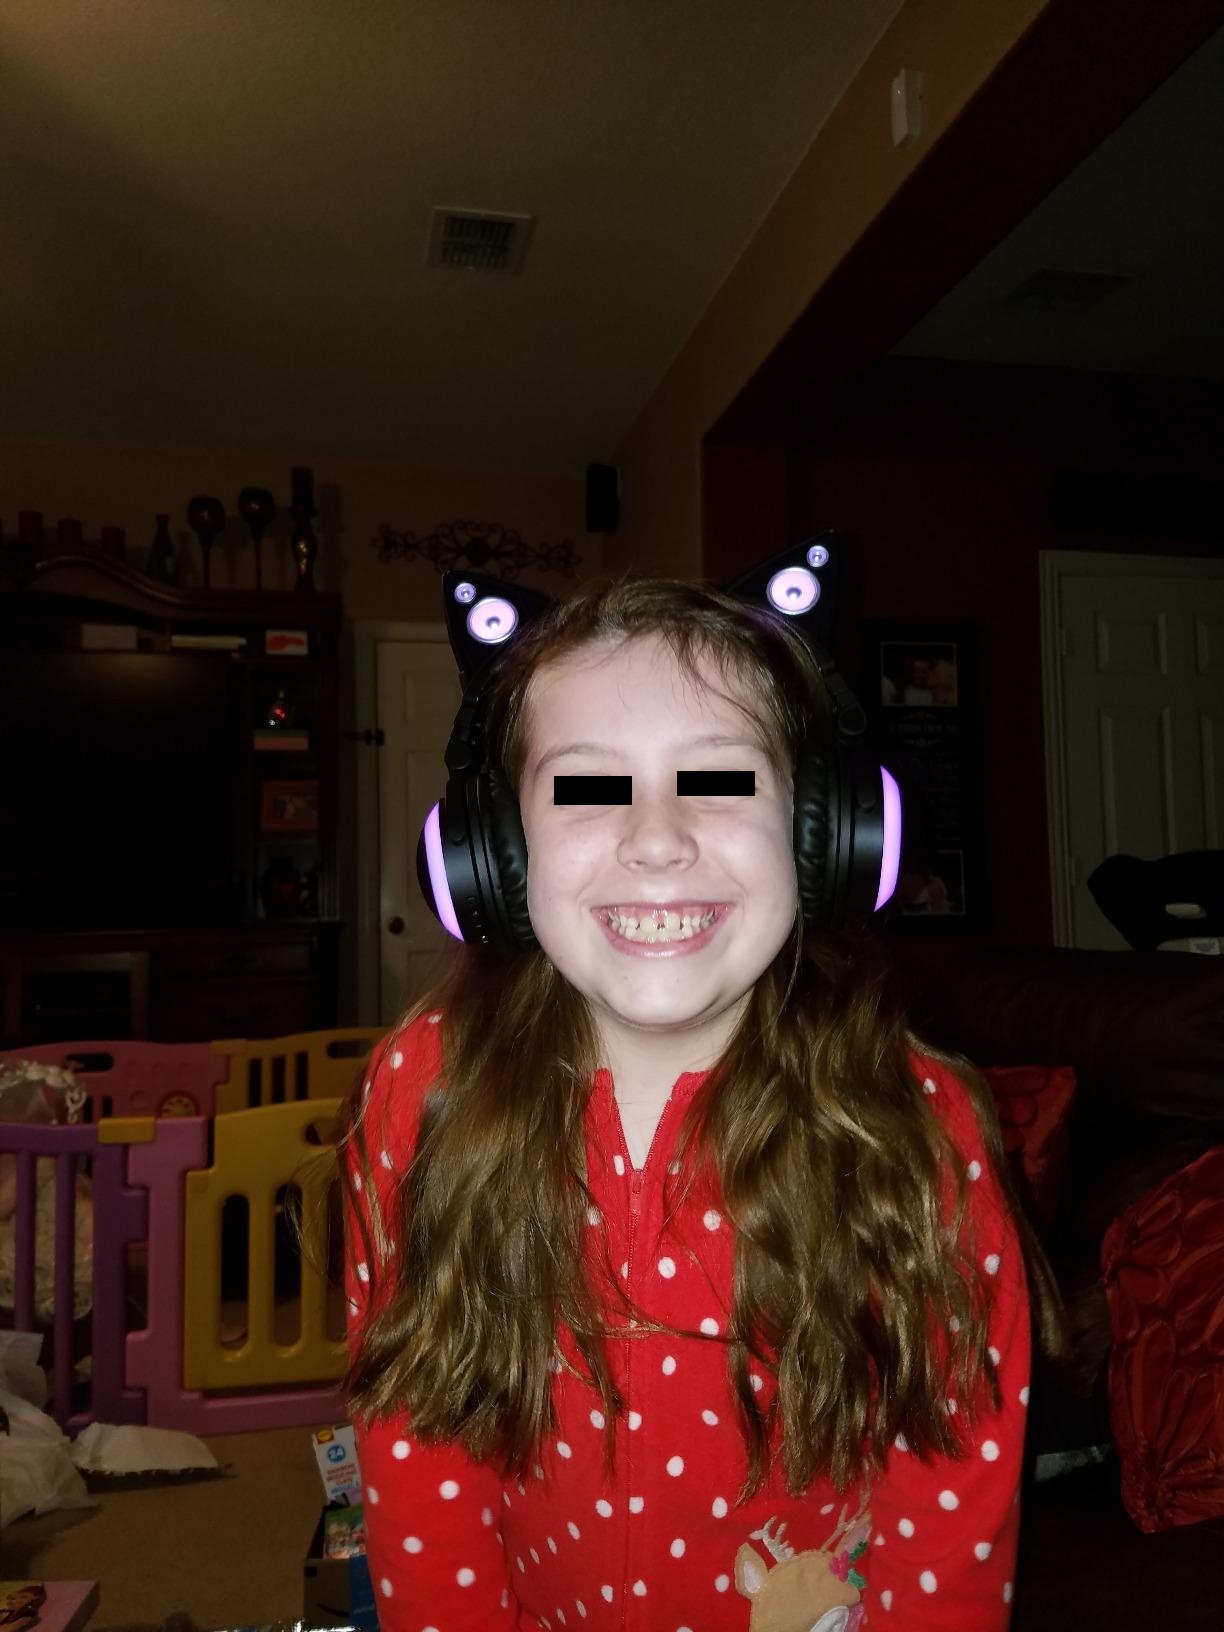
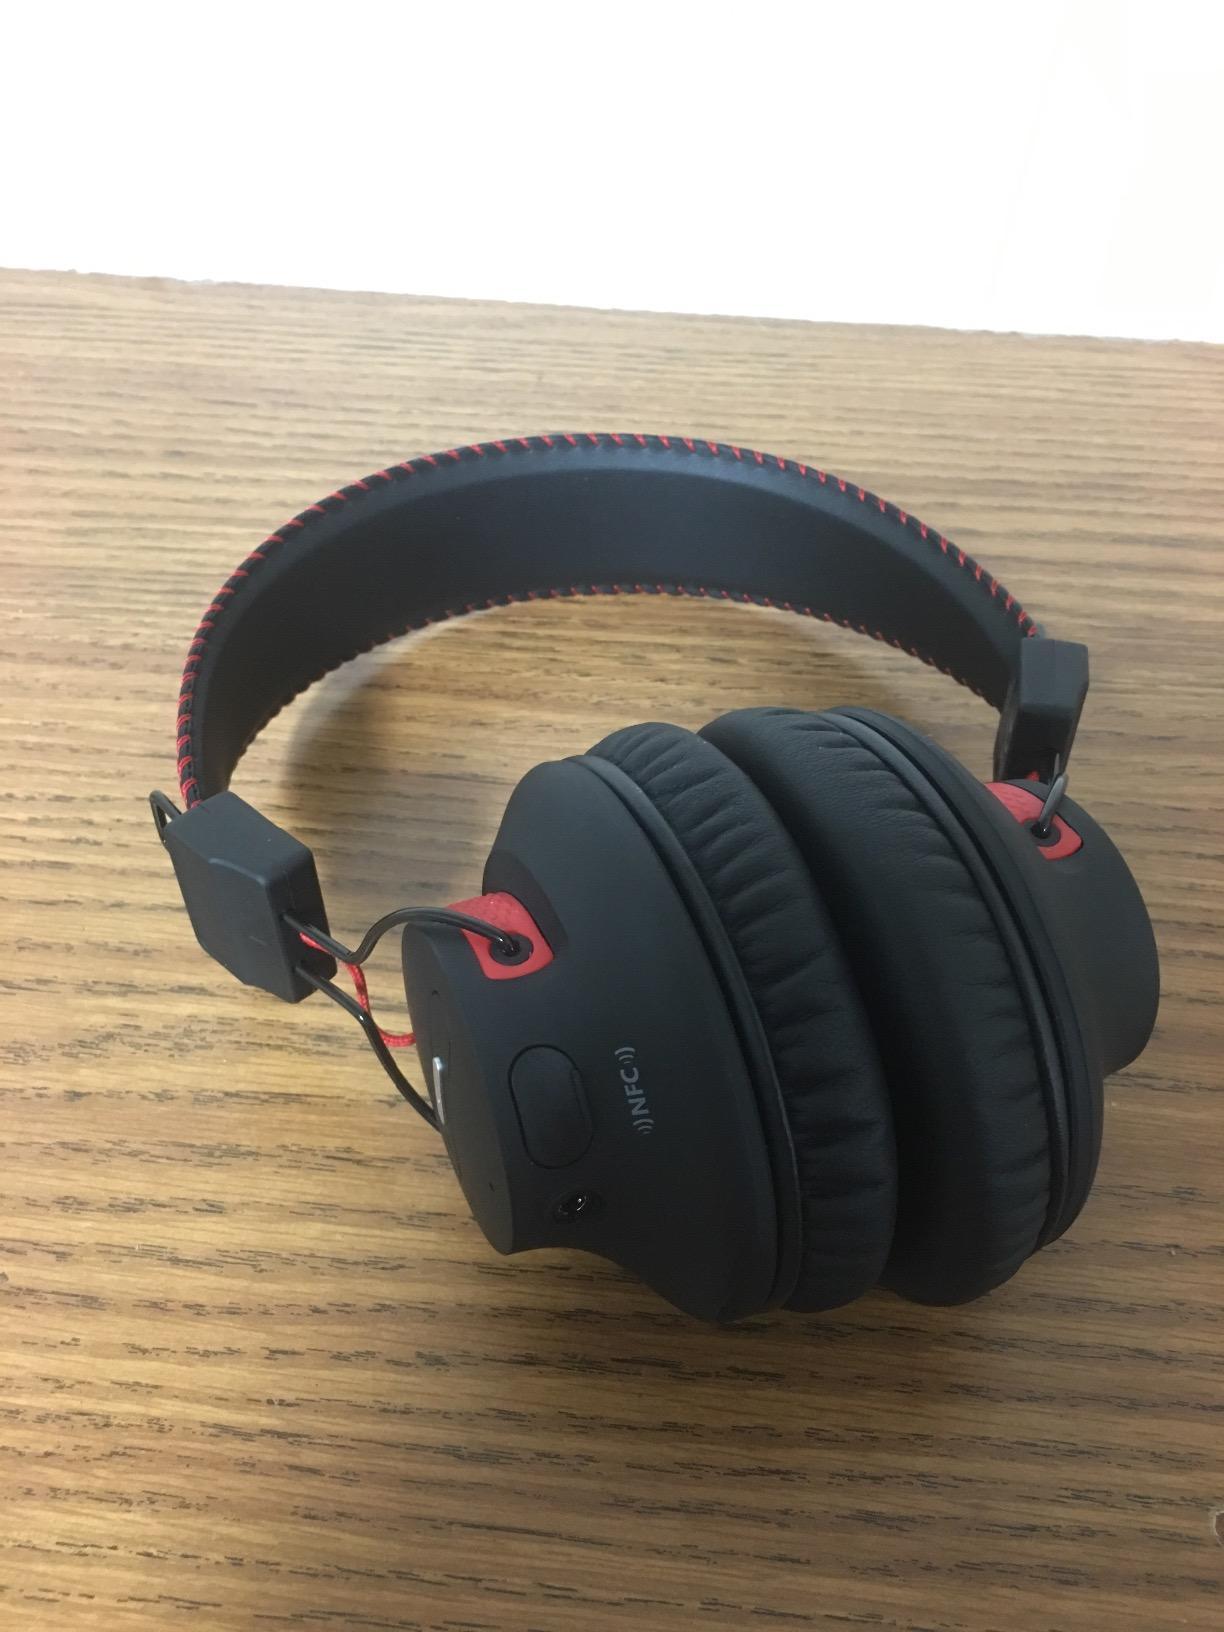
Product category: headphones
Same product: no